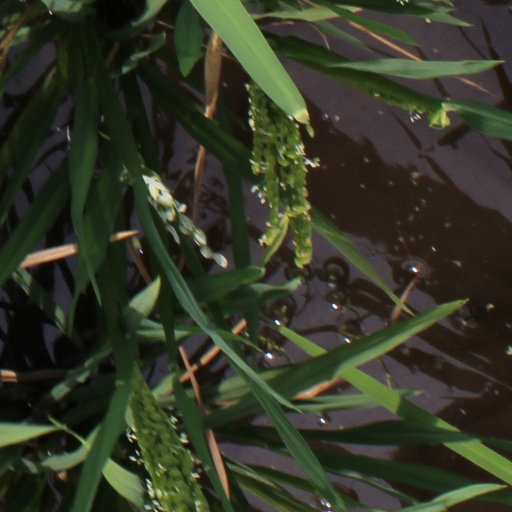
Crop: rice